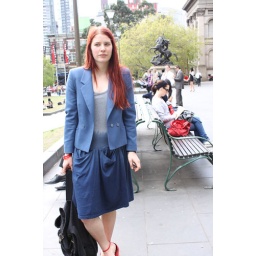
121 girl in blue